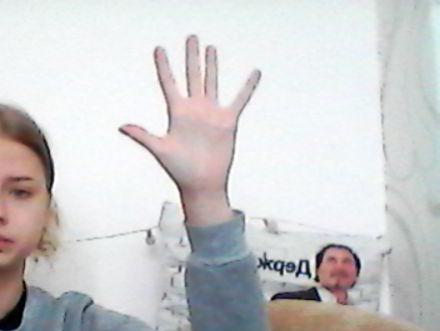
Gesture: palm